ATM: Er Rak Error

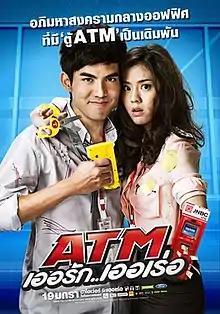
Film poster

ATM: Er Rak Error (original: ATM เออรัก เออเร่อ) is a 2012 Thai language romantic comedy film that became one of Thailand's all-time top-grossing films shortly after its release. The story is about two romantically-involved coworkers who compete to retrieve a large quantity of money that was withdrawn by several people from a malfunctioning ATM.